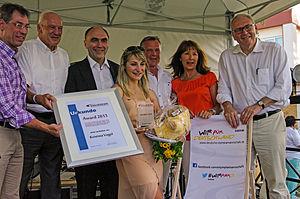
Kristina Vogel, née le 10 novembre 1990 à Leninskoye, en Union soviétique, est une coureuse cycliste allemande. Spécialiste des épreuves de vitesse sur piste, elle est double championne olympique. Avec onze titres mondiaux entre 2013 et 2018, elle est la cycliste sur piste la plus titrée aux côtés de l'Australienne Anna Meares.